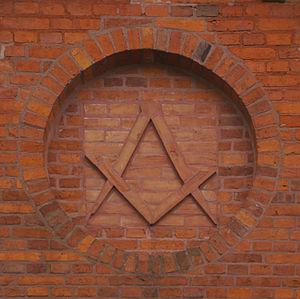
Boizenburg, Allemagne: Temple maçonnique du côté des douves, détail du fronton de la façade orientale